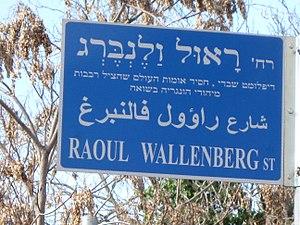
L’histoire des Juifs en Hongrie remonte au XIᵉ siècle, certaines références et des découvertes archéologiques attestant d'une présence antérieure. Cette communauté, qui eut à lutter contre la discrimination tout au long du Moyen Âge a représenté jusqu'à 5 % de la population hongroise au début du XXᵉ siècle et a joué un rôle dans les domaines des sciences, des arts et de l'économie.